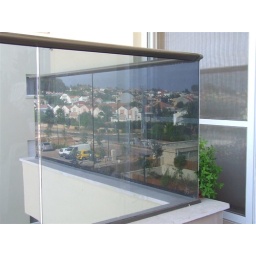
Transparency and reflection in a glass and steel balcony